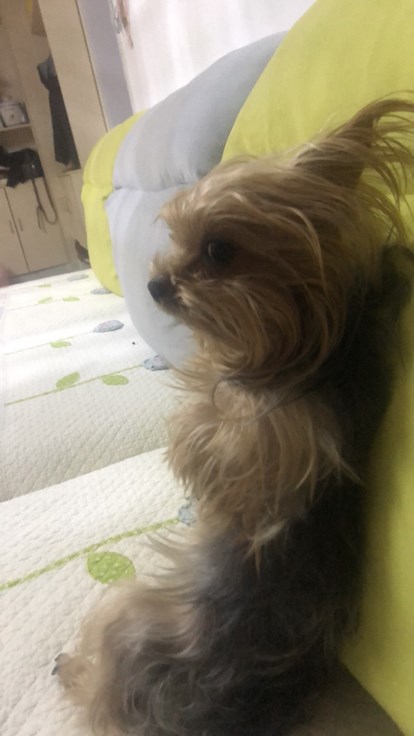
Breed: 340-n000120-Yorkshire_terrier